Vistula Land

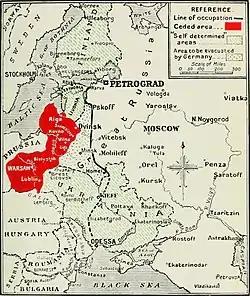
Russian Poland, Lithuania and Courland was officially yielded on terms of the Treaty of Brest-Litovsk (marked in red).

Vistula Land, also known as Vistula Country, was the name applied to the lands of Congress Poland from 1867, following the defeats of the November Uprising (1830–1831) and January Uprising (1863–1864) as it was increasingly stripped of autonomy and incorporated into Imperial Russia. It also continued to be formally known as the Kingdom of Poland until the fall of the Russian Empire.